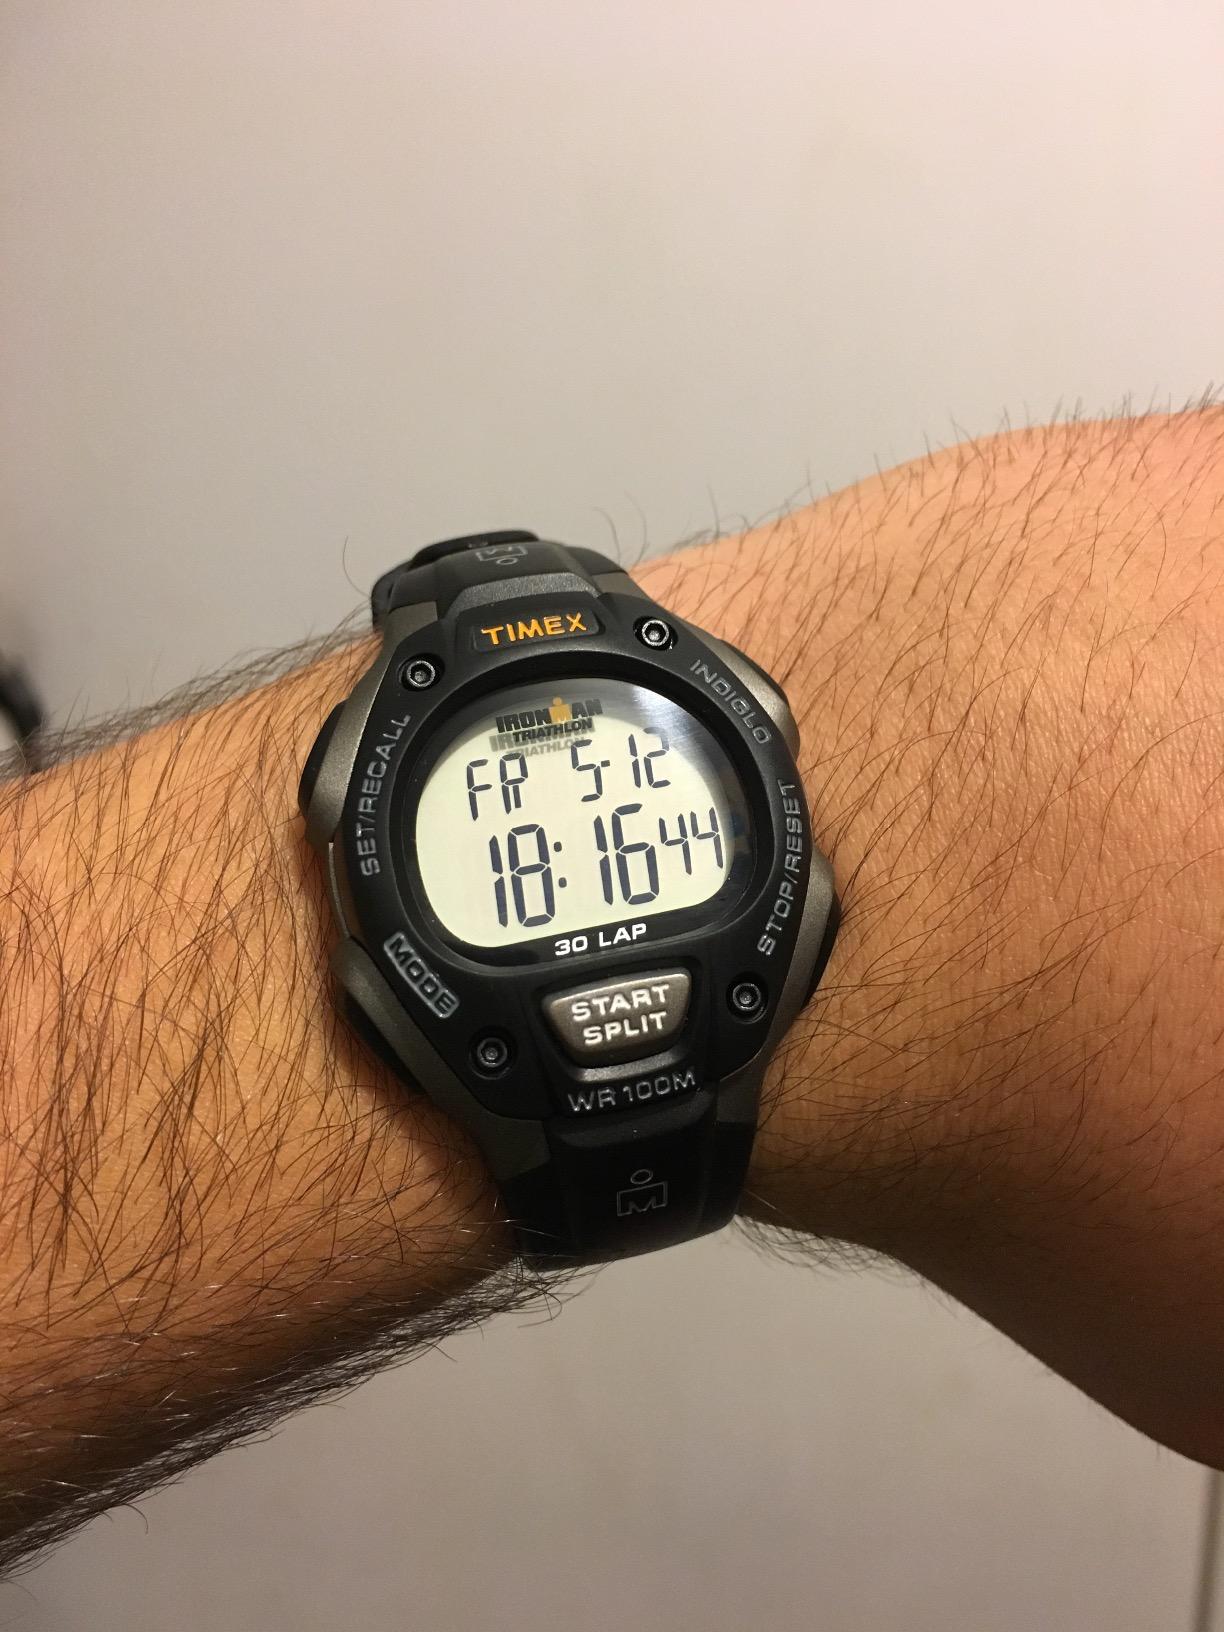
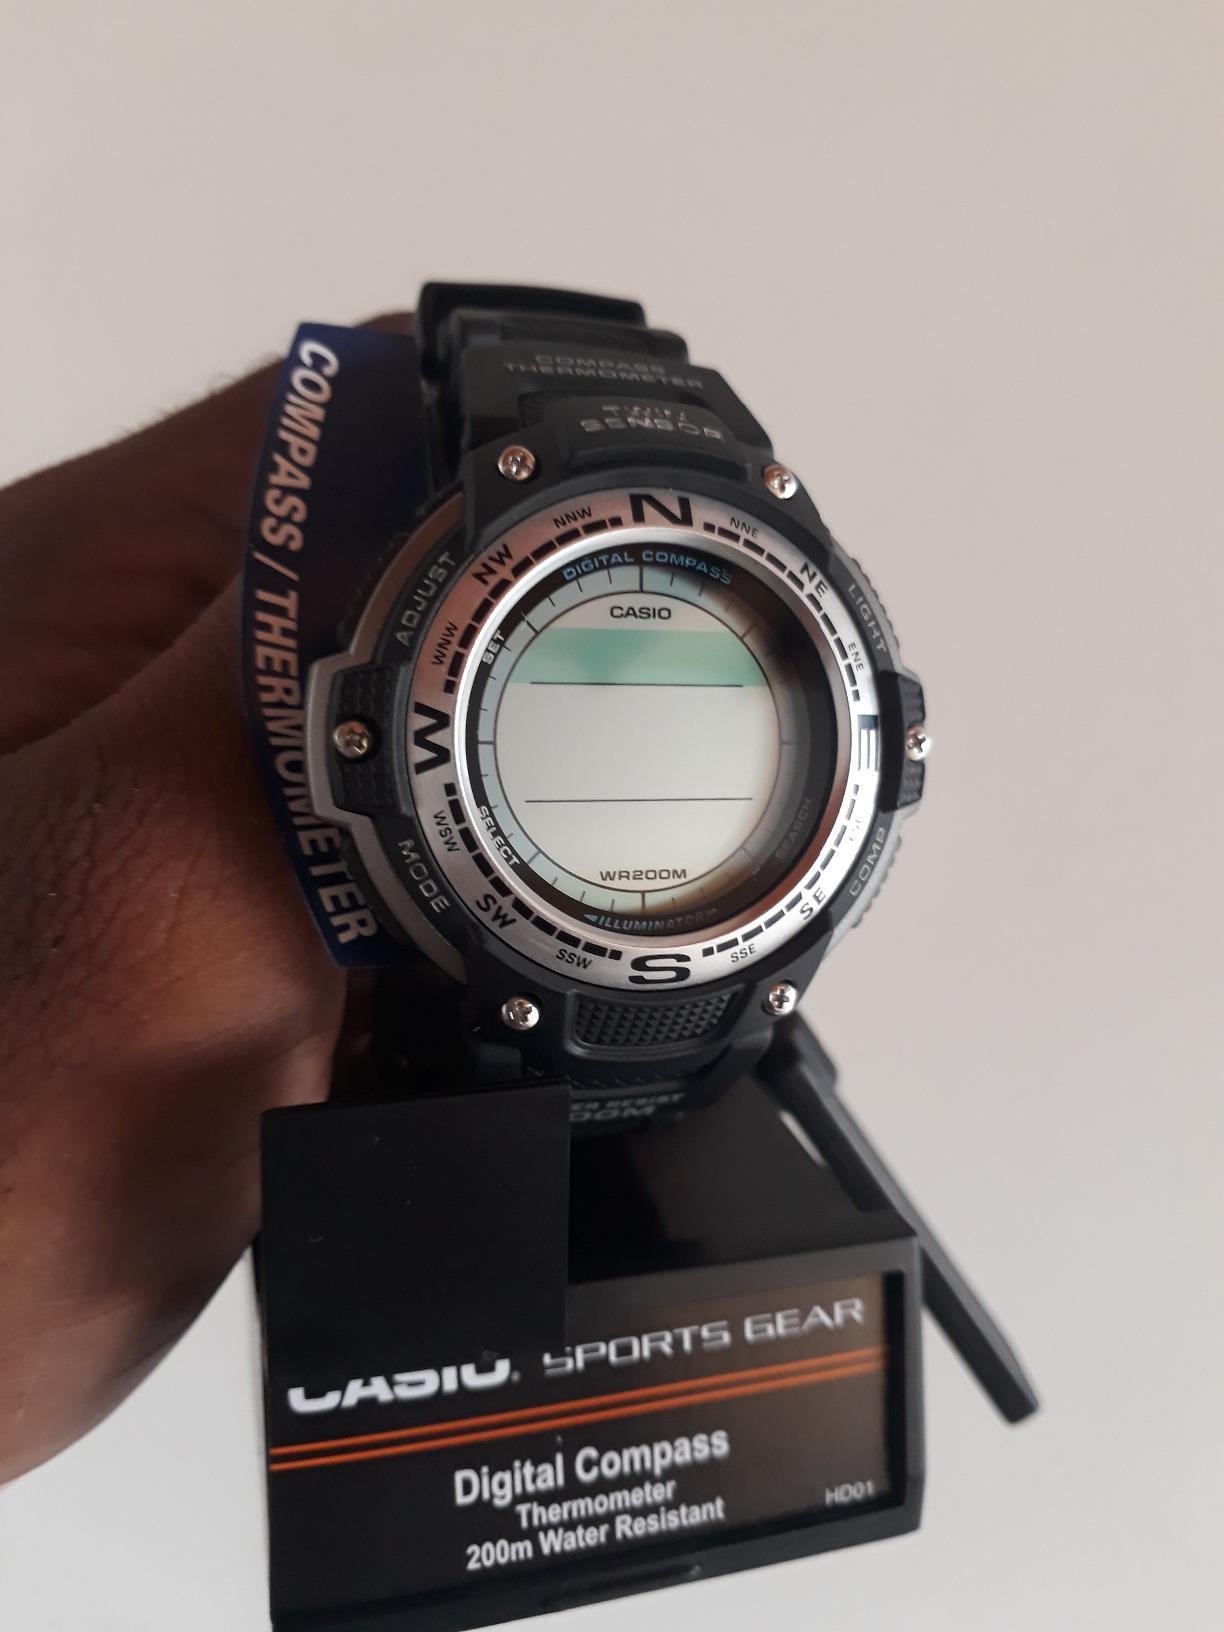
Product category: accessories_watch
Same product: no